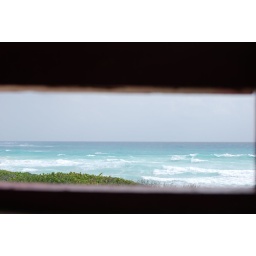
taken through a small opening in the antique red window panes of the lighthouse